Education in Victoria

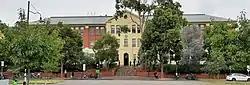
University High School, Parkville

Until 1872 state-funded religious schools were governed and administered separately from their secular counterparts. The Denominational School Board provided for religious schools while the National School Board, later the Board of Education, provided government sponsored secular education. In 1872, following growing dissatisfaction with State funding of religious schools and the burgeoning cost of funding and administering a dual school system, the government introduced free, compulsory and secular education, establishing the first Education Department. The department became the employer of school teachers, and was led by Victoria's first Minister of Public Instruction. State funding of religious schools ended in 1874.